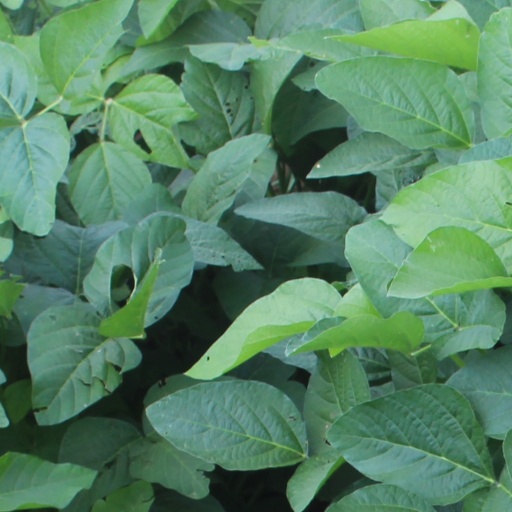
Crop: soybean